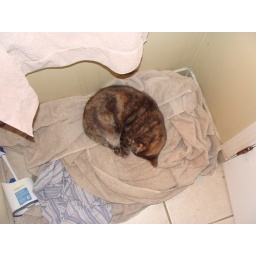
So every time we hang up towels in our bathroom our cat knocks them down and makes a nest